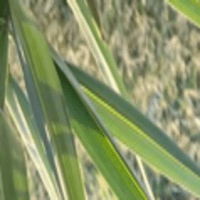
Label: Healthy sample